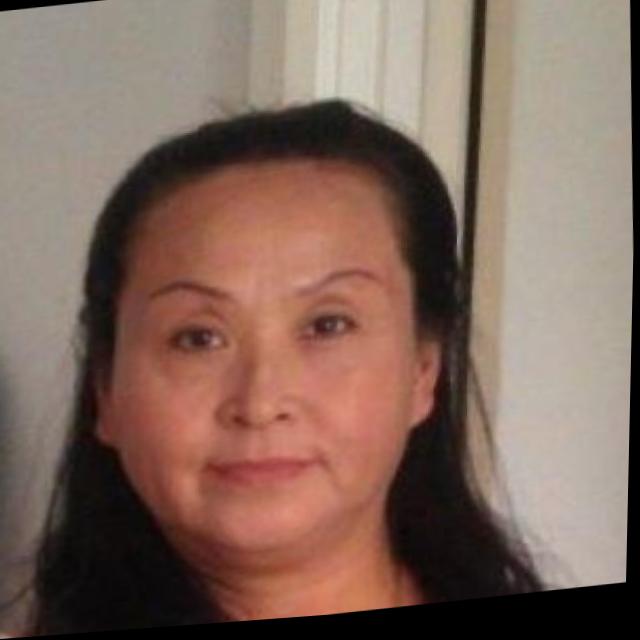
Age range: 45-64